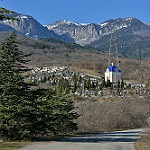
Label: mountain